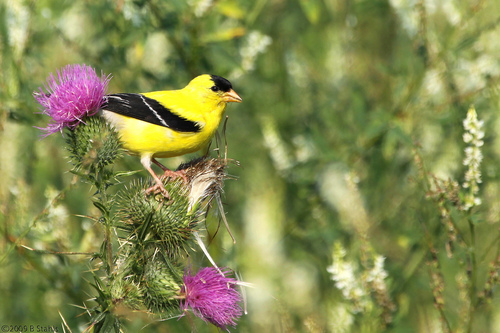
a bird with black crown, yellow breast and back with black coverts, and a white wingbar.
a small bright yellow bird, with black wings, crown and eyes, and a small pale orange beak.
this bird is yellow and black in color with a sharp light yellow beak and black eye ring.
this bird is black and yellow in color with a stubby beak, and black eye rings.
this is a yellow bird with a black wing and a black crown on its head.
this is a small yellow bird, with black primaries and a black crown, with a short bill.
this bird has wings that are yellow and black and have an orange bill
this bird has wings that are black and has a yellow body
this bird has wings that are black and has a yellow belly
this bird has wings that are black and has a yellow body
Species: American Goldfinch